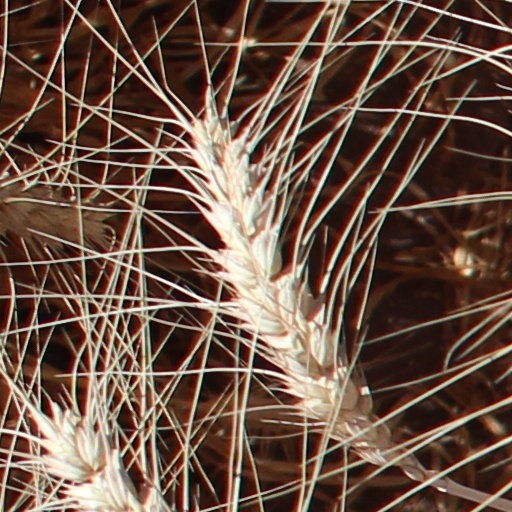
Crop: wheat